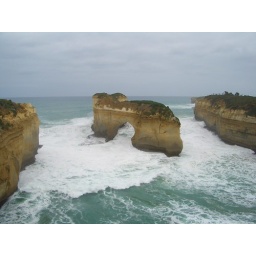
the great ocean road - 2nd time around